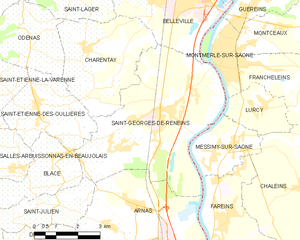
Carte des communes françaises